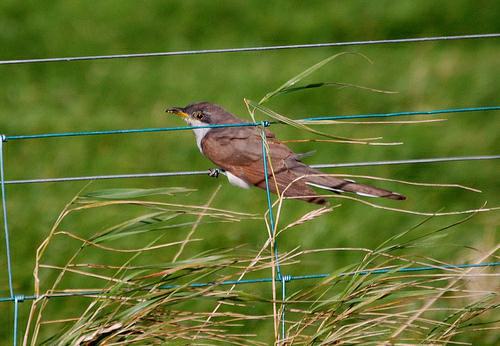
A photo of a yellow billed cuckoo